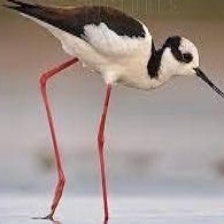
Species: BLACK NECKED STILT
Scientific name: HIMANTOPUS MEXICANUS